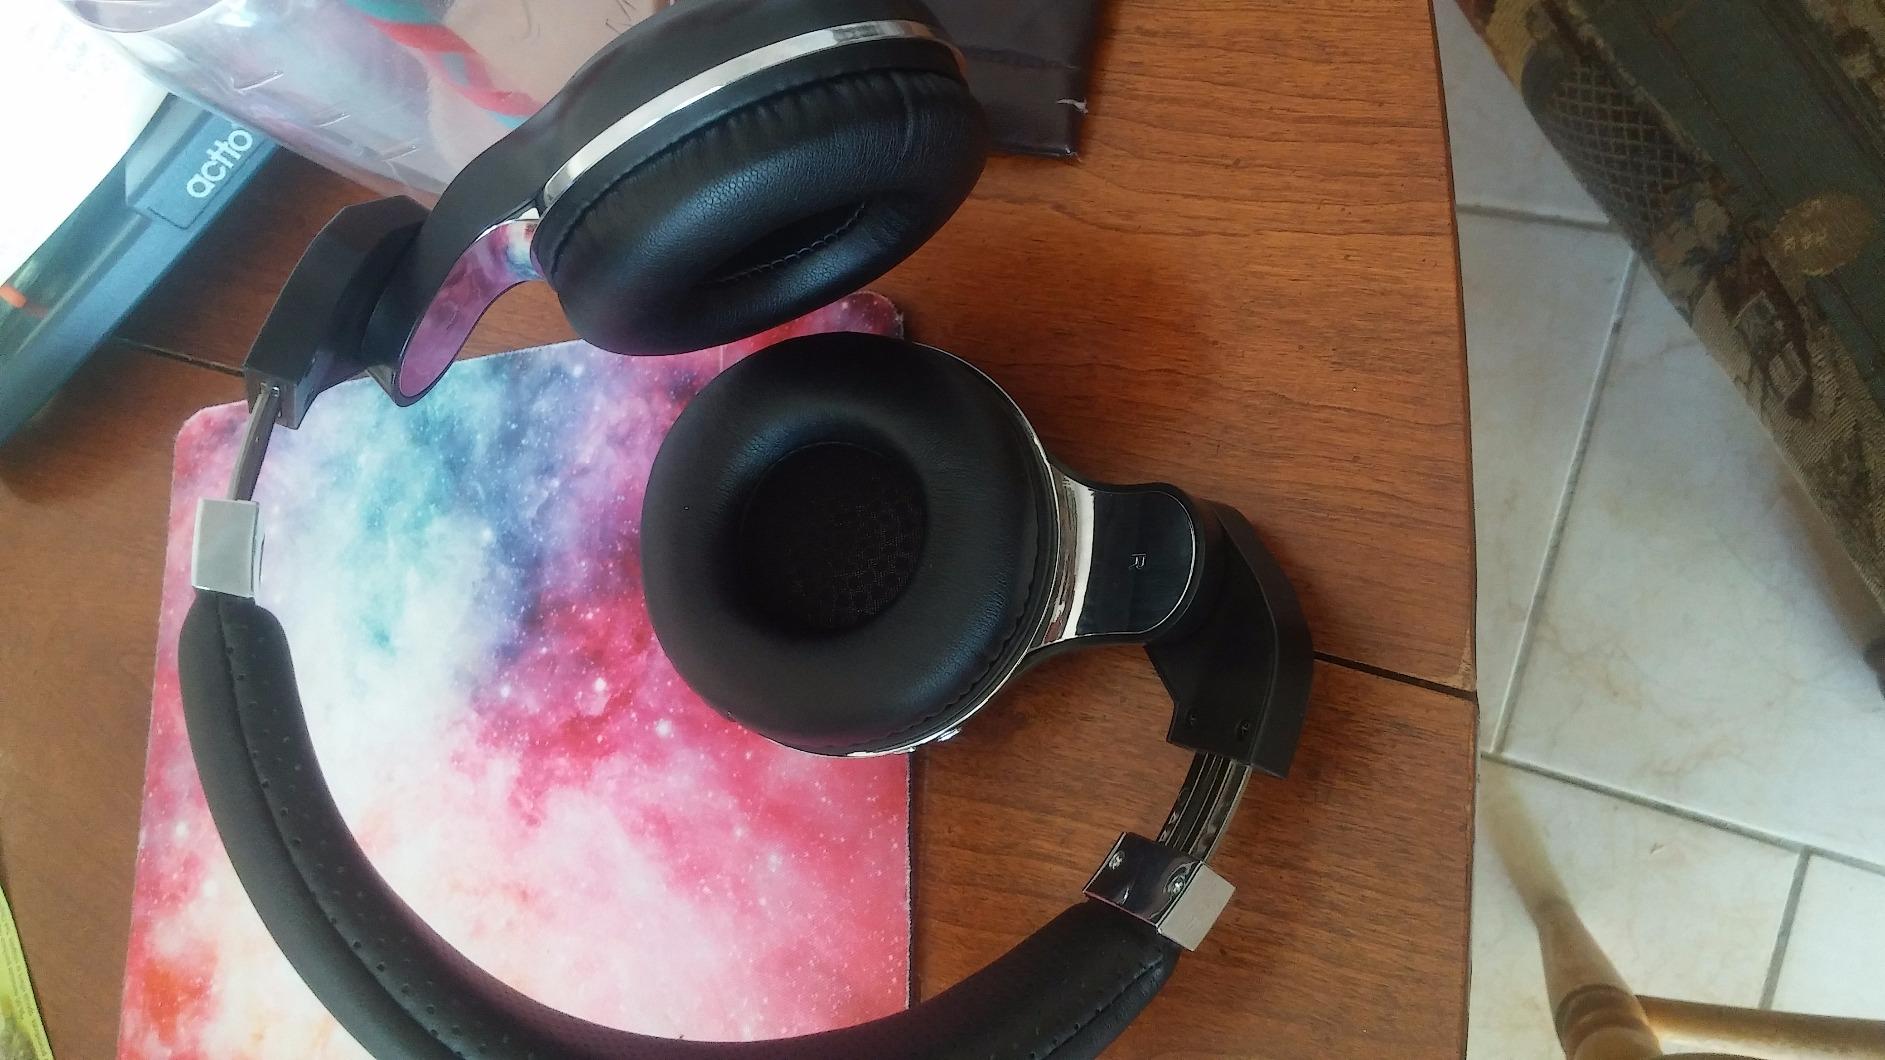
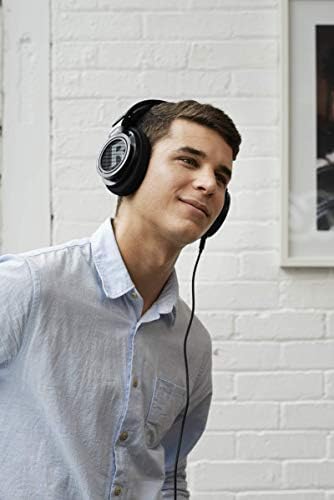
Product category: headphones
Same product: no